Gratuity

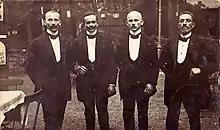
Waiters in Breslau, Germany (now Wrocław, Poland), in 1913

According to the "Oxford English Dictionary", the word "tip" originated as a slang term and its etymology is unclear. According to the "Online Etymology Dictionary", the meaning "give a small present of money" began around 1600, and the meaning "give a gratuity to" is first attested in 1706. The noun in this sense is from 1755. The term in the sense of "to give a gratuity" first appeared in the 18th century. It derived from an earlier sense of "tip", meaning "to give; to hand, pass", which originated in the thieves' cant in the 17th century. This sense may have derived from the 16th-century "tip" meaning "to strike or hit smartly but lightly" (which may have derived from the Low German "tippen", "to tap"), but this derivation is "very uncertain". The word "tip" was first used as a verb in 1707 in George Farquhar's play "The Beaux' Stratagem". Farquhar used the term after it had been "used in criminal circles as a word meant to imply the unnecessary and gratuitous gifting of something somewhat taboo, like a joke, or a sure bet, or illicit money exchanges."